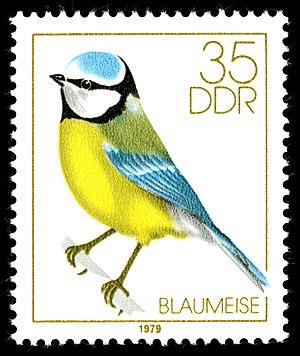
La Mésange bleue est une espèce de passereaux de la famille des paridés.